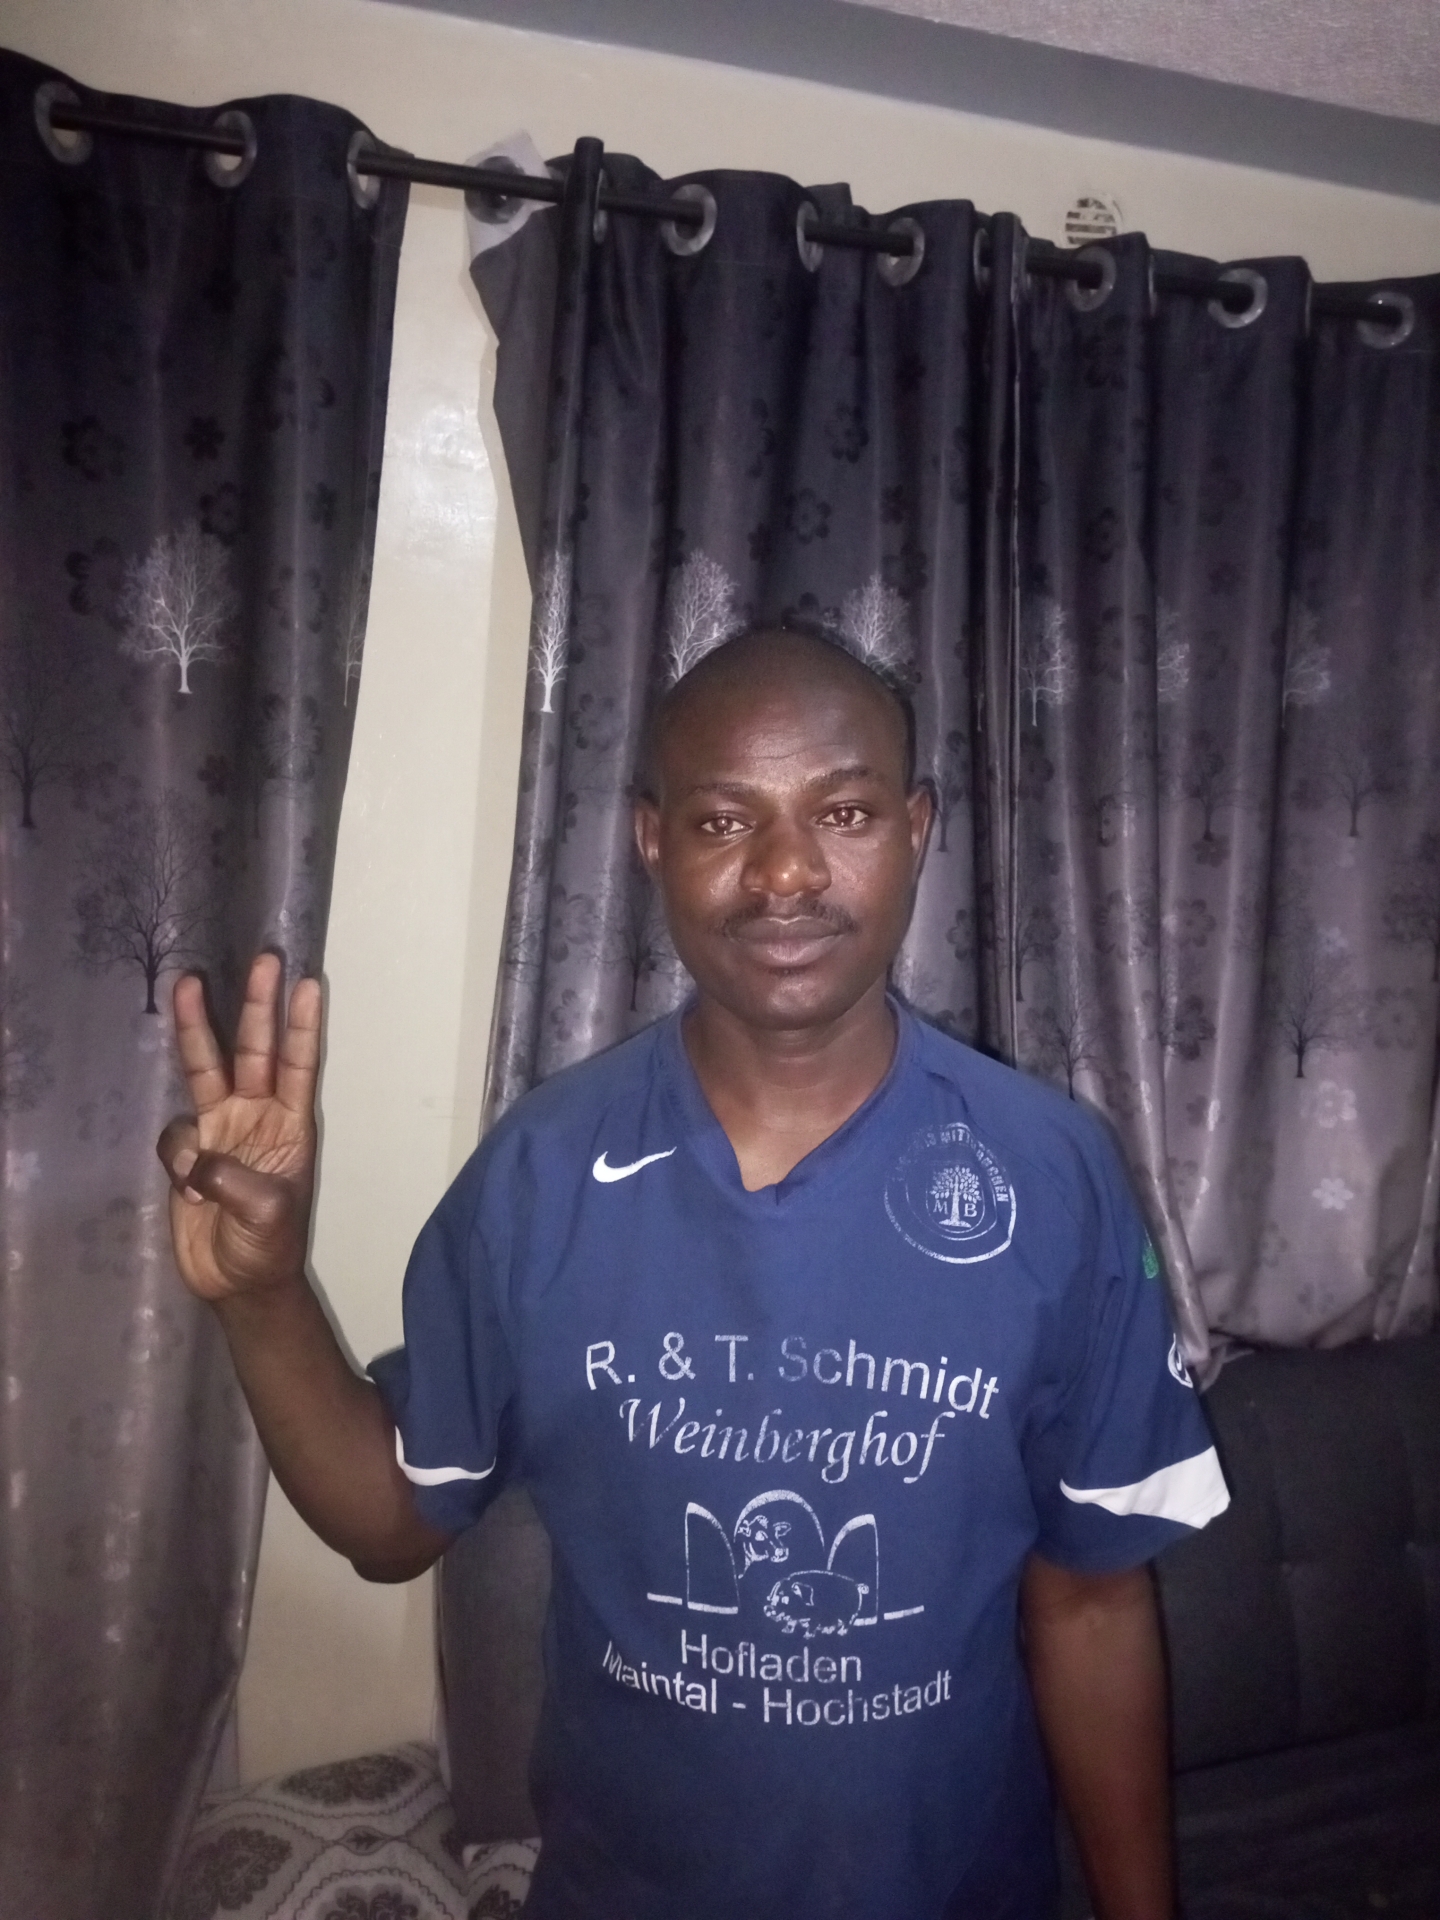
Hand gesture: three